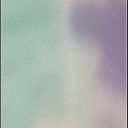
Label: Leaf_rust